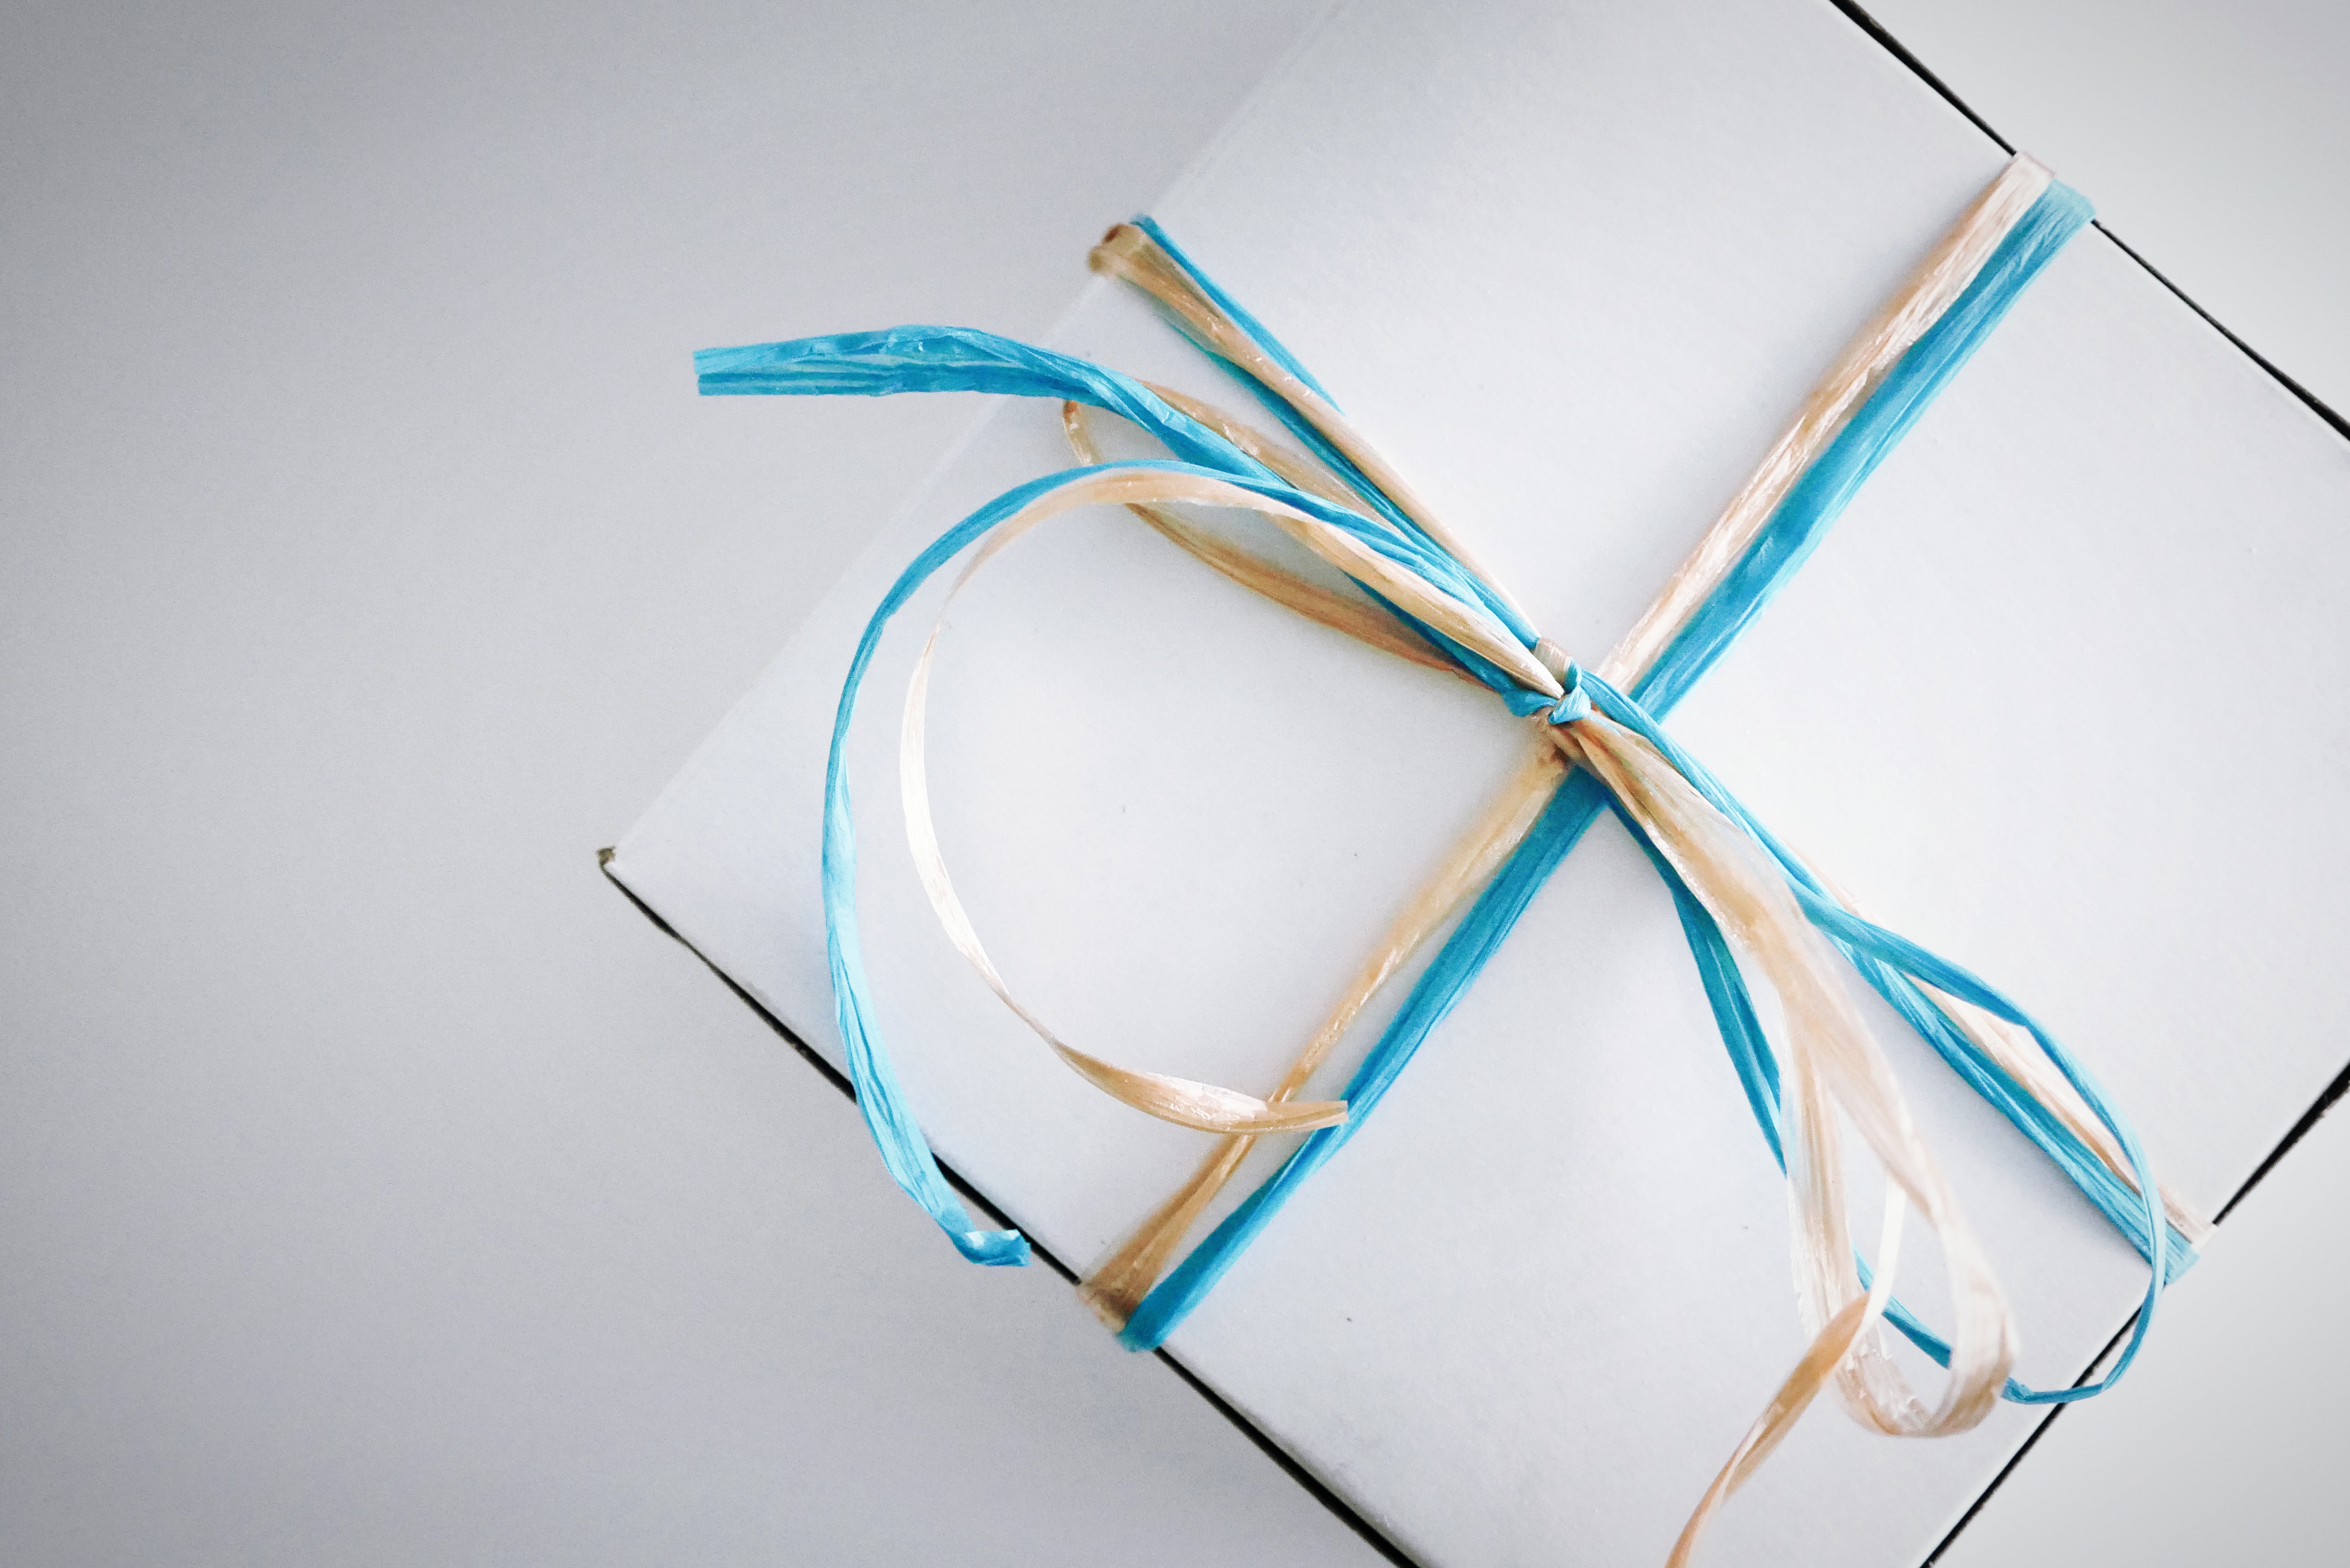
white, glass, blue, circle, product, drawing, glasses